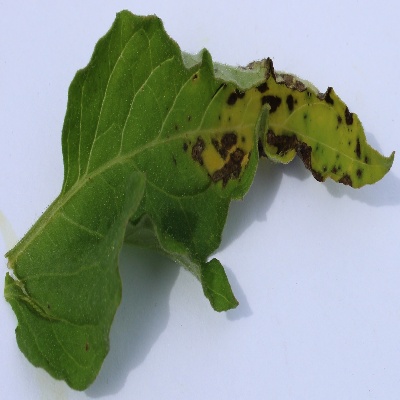
Crop: Tomato
Condition: septoria leaf spot